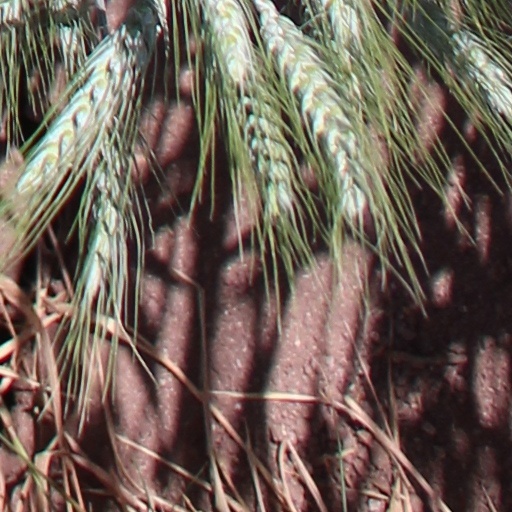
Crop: wheat